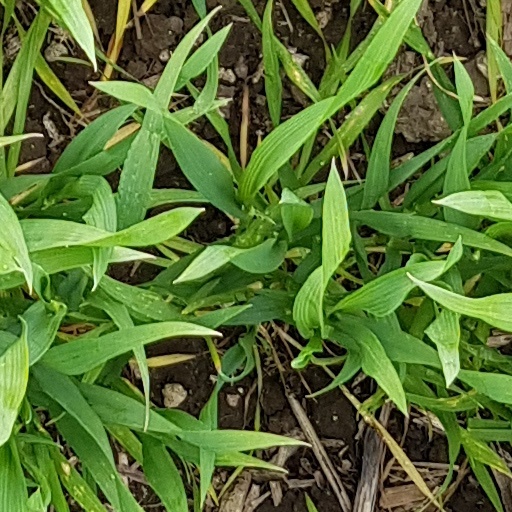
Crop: wheat